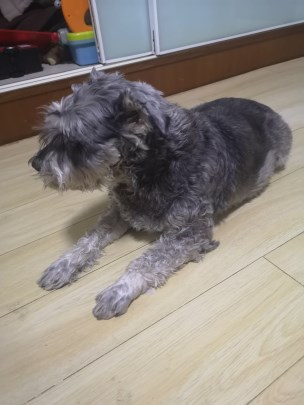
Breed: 2342-n000102-miniature_schnauzer